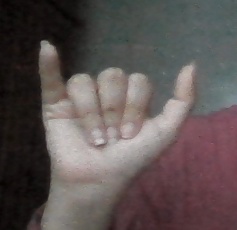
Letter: ya